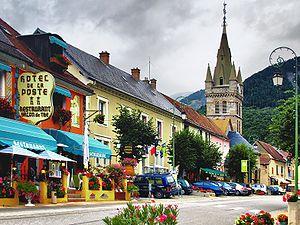
Corps - Centre ville
Corps est une commune française située dans le département de l'Isère, en région Auvergne-Rhône-Alpes.